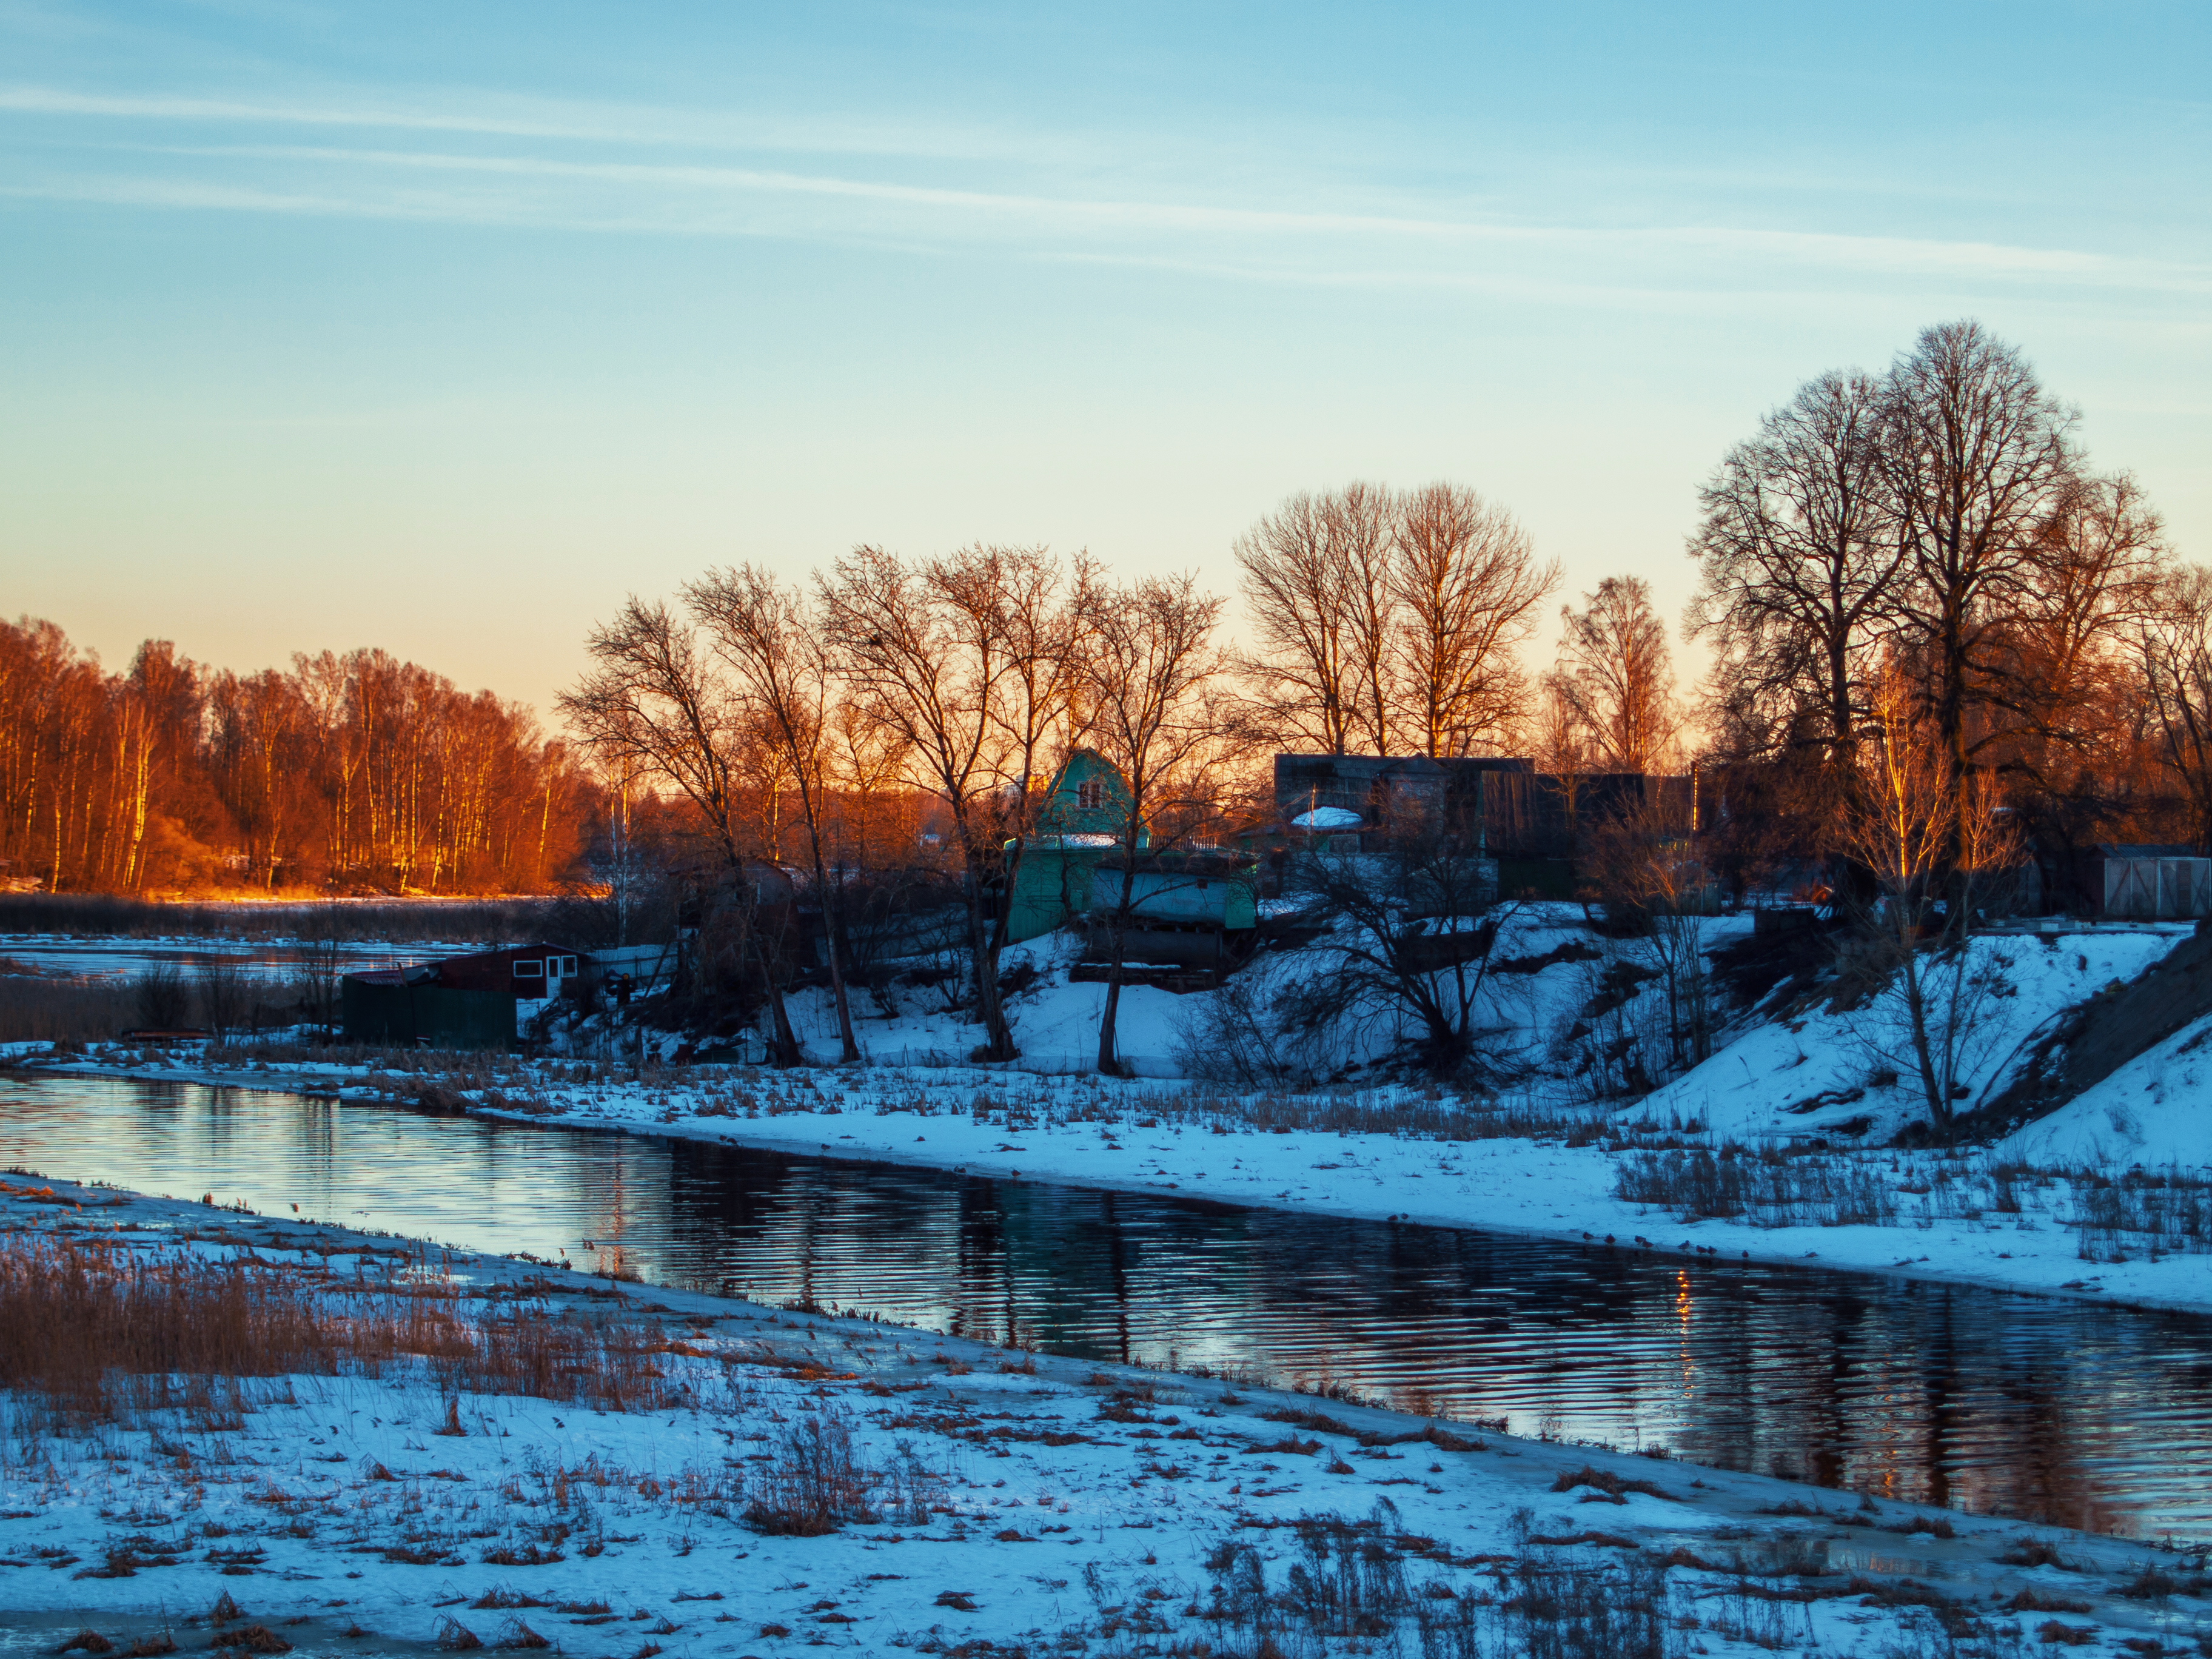
images, cloud, water, sky, water resources, plant, snow, blue, natural landscape, tree, branch, twig, wood, watercourse, atmospheric phenomenon, bank, freezing, horizon, landscape, rural area, lake, waterway, lacustrine plain, dusk, calm, winter, sunset, frost, reservoir, reflection, sunrise, wetland, forest, evening, channel, pond, bog, wildlife, floodplain, loch, dawn, lake district, woodland, marsh, grass, river, ice